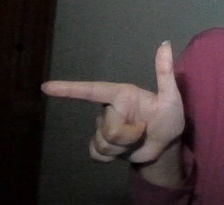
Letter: yaa